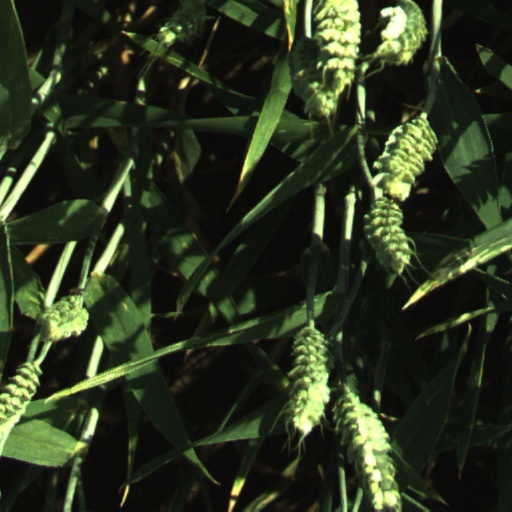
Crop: wheat